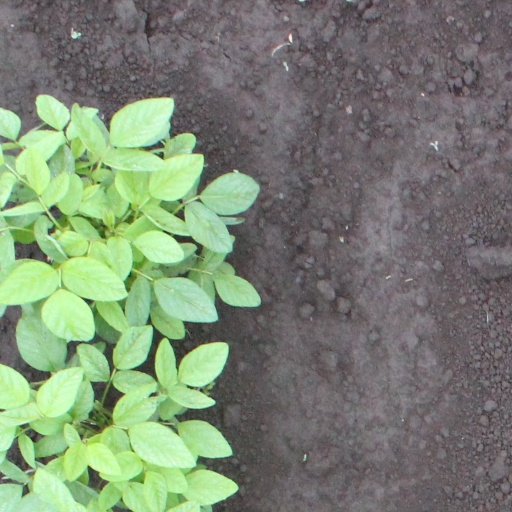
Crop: soybean